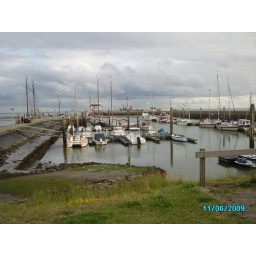
11 juni 2009 Laag water in de haven van Vlieland